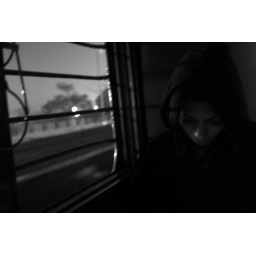
window &amp;amp; portrait from inside an Indian Railways train &amp;quot;The Ranikhet Express&amp;quot; shot at night in B&amp;amp;W